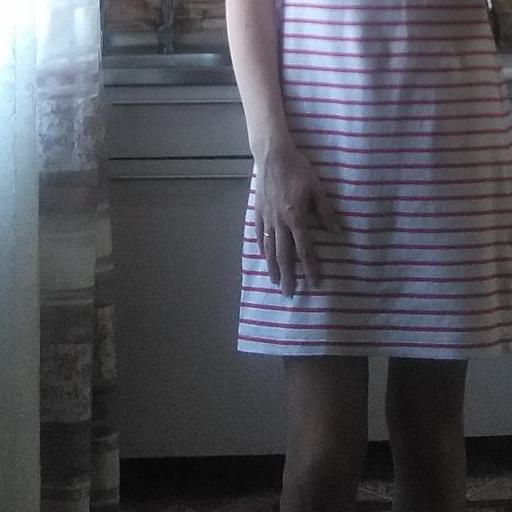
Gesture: no_gesture